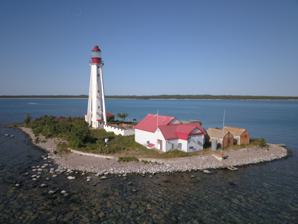
Building: Caribou Island Lighthouse
Country: Canada
Year built: 1912
Lighthouse on Lake Superior, Canada Lighthouse Caribou Island Lighthouse Caribou Island Lighthouse, August 2019 Location Caribou Island Lake Superior Ontario Canada Coordinates 47°20′23.1″N 85°49′33.1″W / 47.339750°N 85.825861°W / 47.339750; -85.825861 Tower Constructed 1886 (first) Construction concrete tower Automated mid-1970 Height 31.5 metres (103 ft) Shape hexagonal tapered tower with six flying buttresses, balcony and lantern Markings white tower, red balcony and lantern Power source solar power Operator Canadian Coast Guard Heritage classified federal heritage building of Canada Light First lit 1912 (current) Focal height 30 metres (98 ft) Lens second order Fresnel lens by Chance Brothers Characteristic Fl W 15s. Caribou Island Lighthouse sits on the uninhabited Caribou Island in the eastern end of Lake Superior , 22 miles (35 km) south of Michipicoten Island . It lies entirely within the territorial waters of Canada although only about three miles from the international border between Canada and the United States . It is approximately 3 miles (4.8 km) long and approximately 1 mile (1.6 km) wide. A dangerous reef stretches 1 mile (1.6 km) along the north and west shores of Caribou Island, and a shallow reef 2.5 miles (4.0 km) stretches beyond to the southwest to Caribou Island, lying only 11 feet (3.4 m) below the lake's surface. The unmanned lighthouse, which is owned by the Canadian Coast Guard, is located on a tiny adjacent island called Lighthouse Island a few hundred feet across and positioned 1 mile (1.6 km) west of the southern tip of the main island. When originally built, it was visible for 16 miles (26 km) and operated on a 30-second revolving cycle. Caribou Island is about 55 km (34 mi) off Agawa Bay on the east shore of the lake. History The present light was built in 1912 (station established 1886), flashes white every 15 seconds and is 31.5 meters (103 feet) tall. It is a hexagonal concrete tower with six flying buttresses. The structure is painted white, while the lantern, gallery and watch room are red. The lighthouse is located on a small island southwest of Caribou Island itself and about 5 km (3.1 mi) north of the international border. It is only accessible by boat or floatplane via a shallow, rocky harbour on the east side, or by helicopter via a landing area on the north side. Keepers R. May 1886 – 1887 Charles James Pim 1887–1898 Wilbrod O. Demers 1899–1906 Antoine Boucher 1907–1912 George W. Johnston 1912–1921 J. George Penfold 1921–1922 John W. Kennedy 1922–1928 Charles N. McDonald 1928–1935 Arthur W. Hurley 1935–1962 Alfred Thibeault 1962–1964 George Rutherford 1964–? Reg Dawson (at least 1968) Bert Hopkins See also List of lighthouses in Ontario List of lighthouses in Canada Henri de Miffonis References